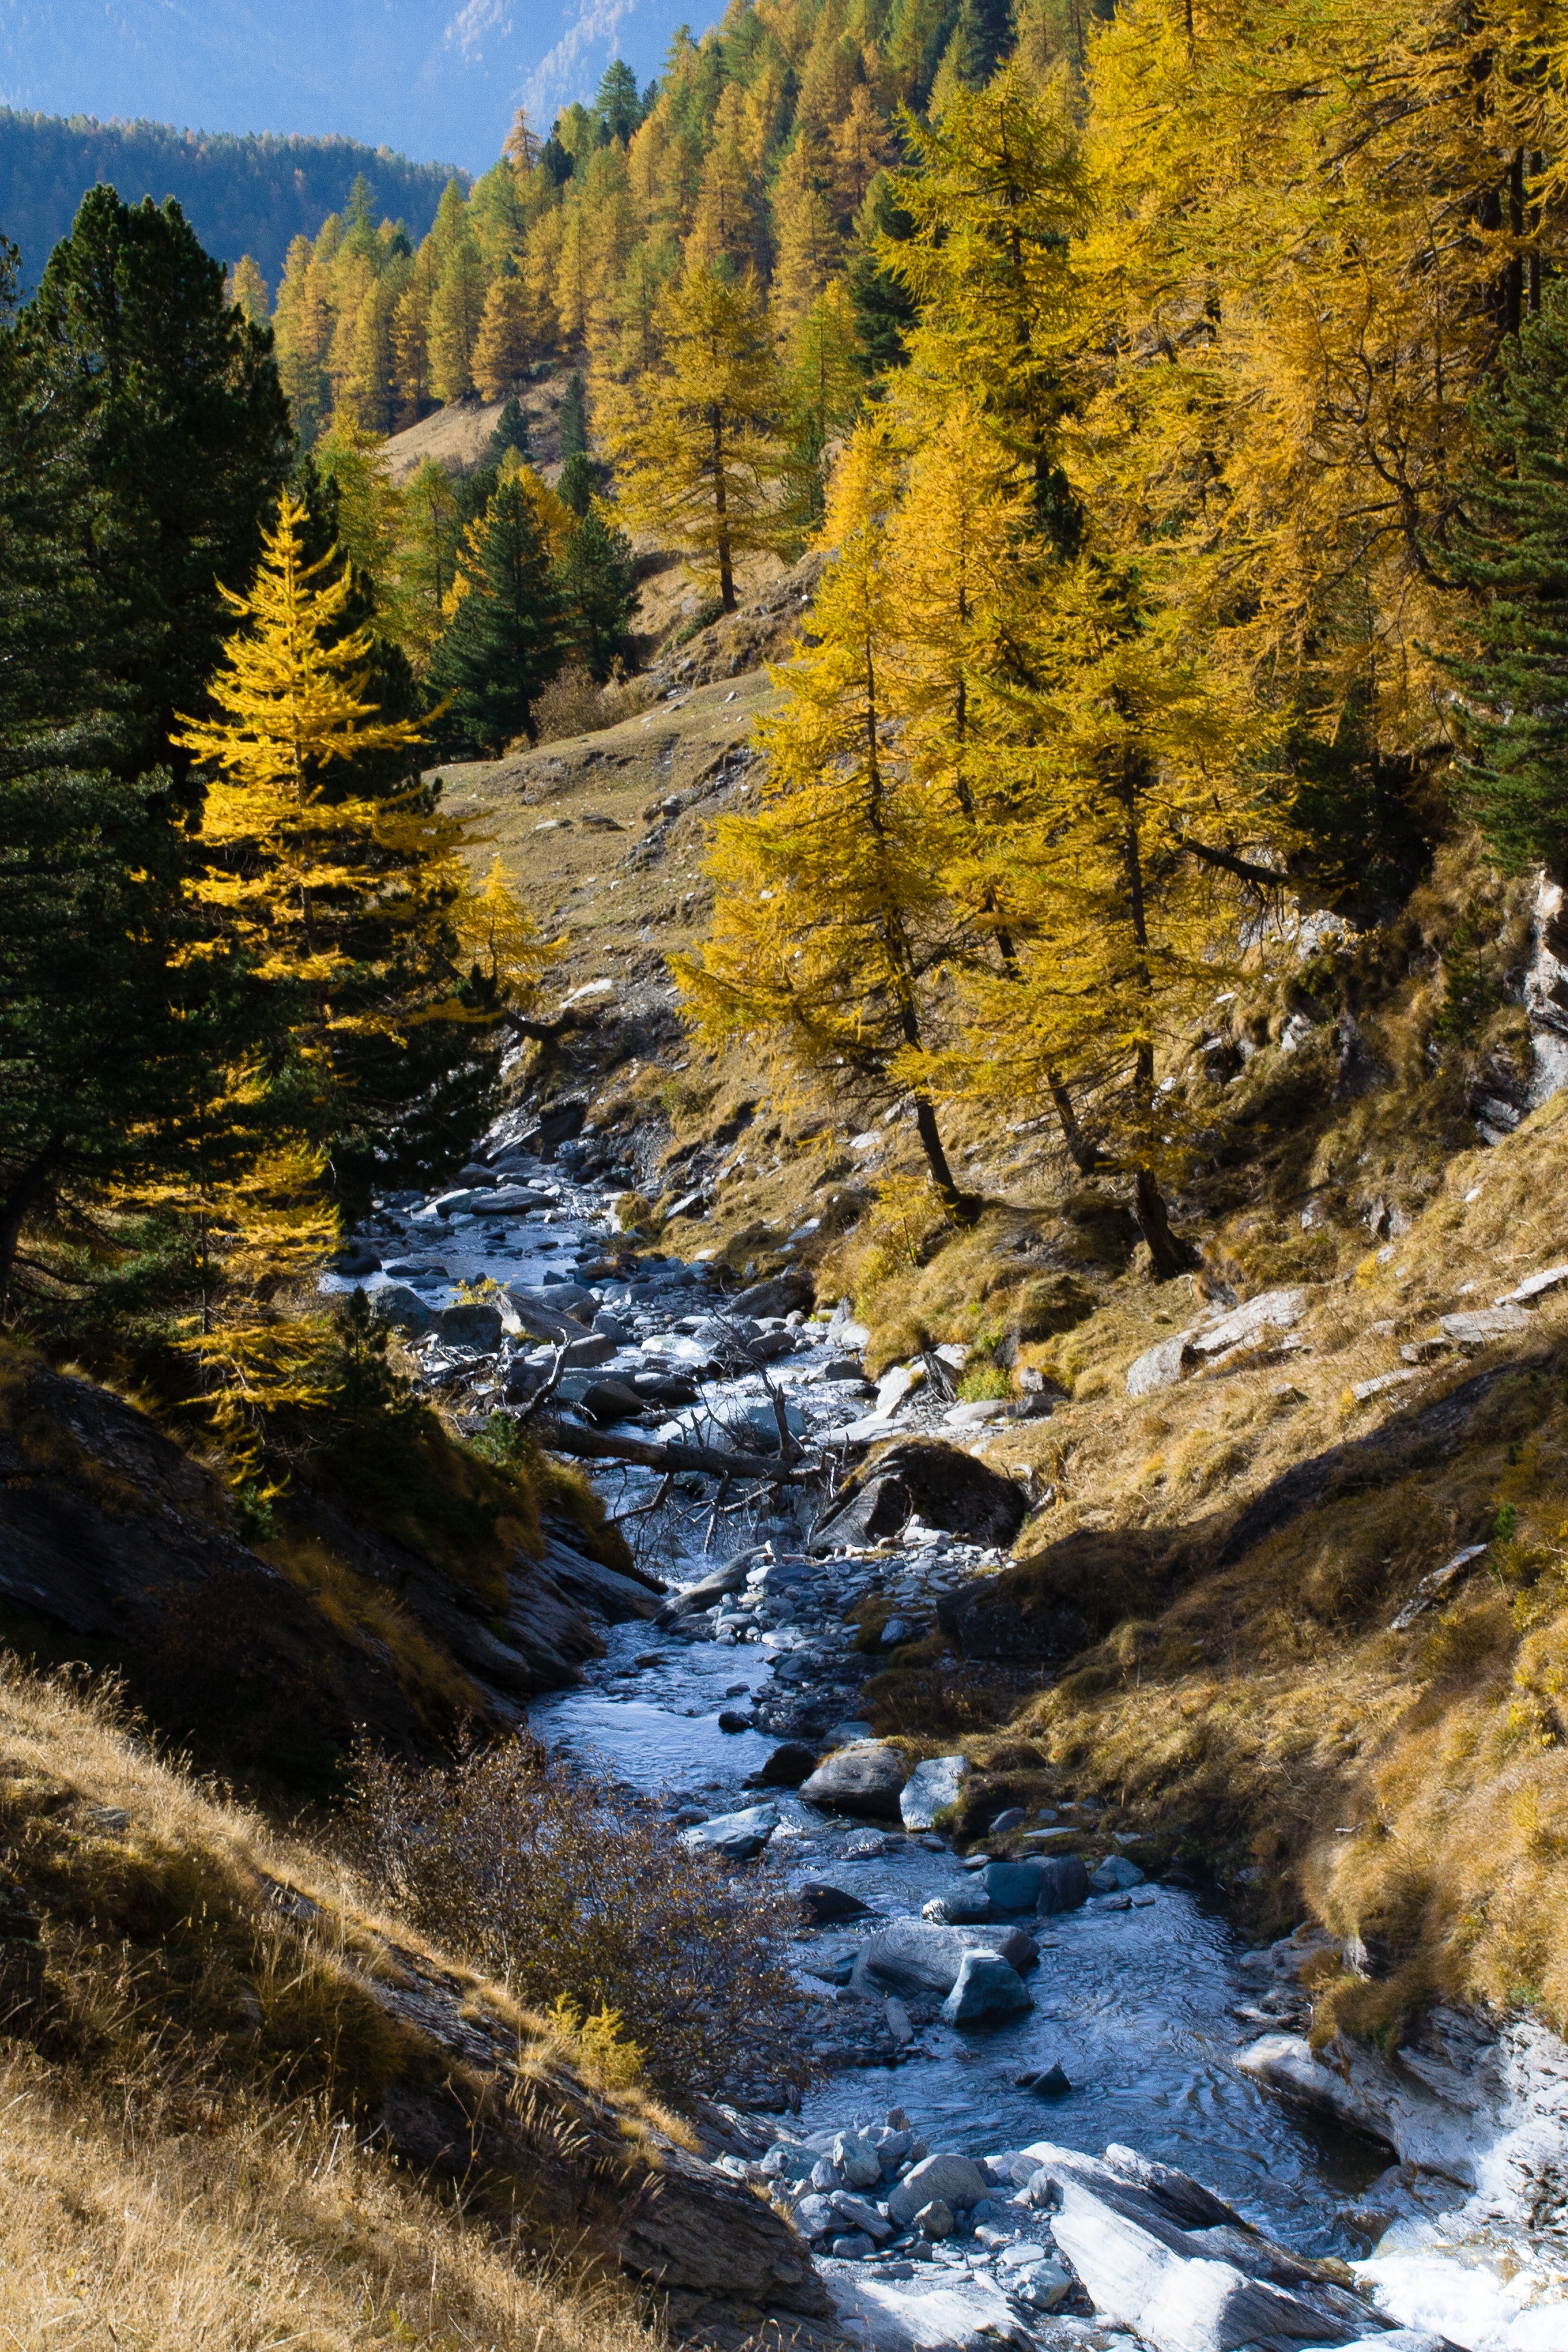
landscape, tree, nature, forest, rock, wilderness, mountain, trail, leaf, fall, lake, river, valley, mountain range, foliage, stream, orange, reflection, red, autumn, shadow, brown, rapid, colorful, yellow, season, body of water, leaves, colors, carpet, torrent, dried leaves, landform, winter leaf, woody plant, mountainous landforms